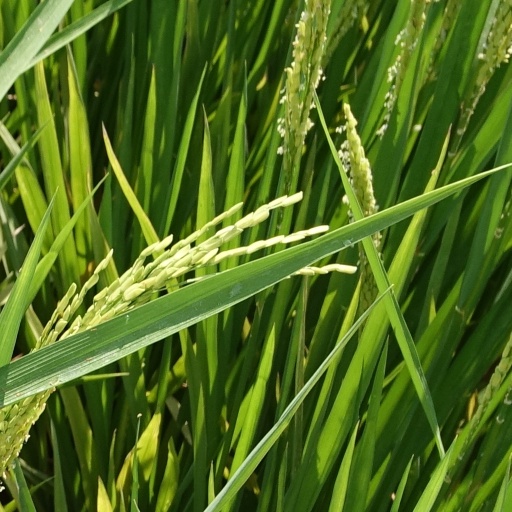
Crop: rice